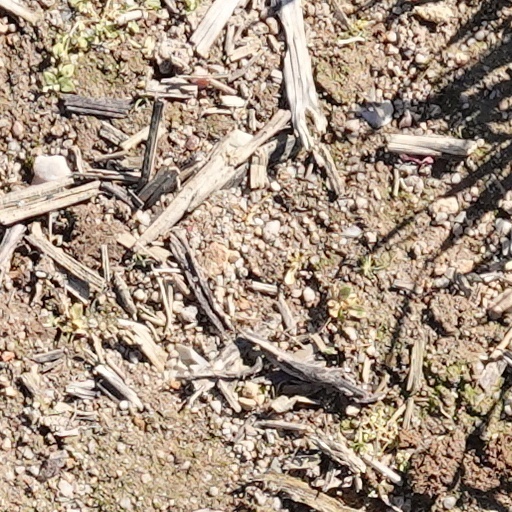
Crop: wheat